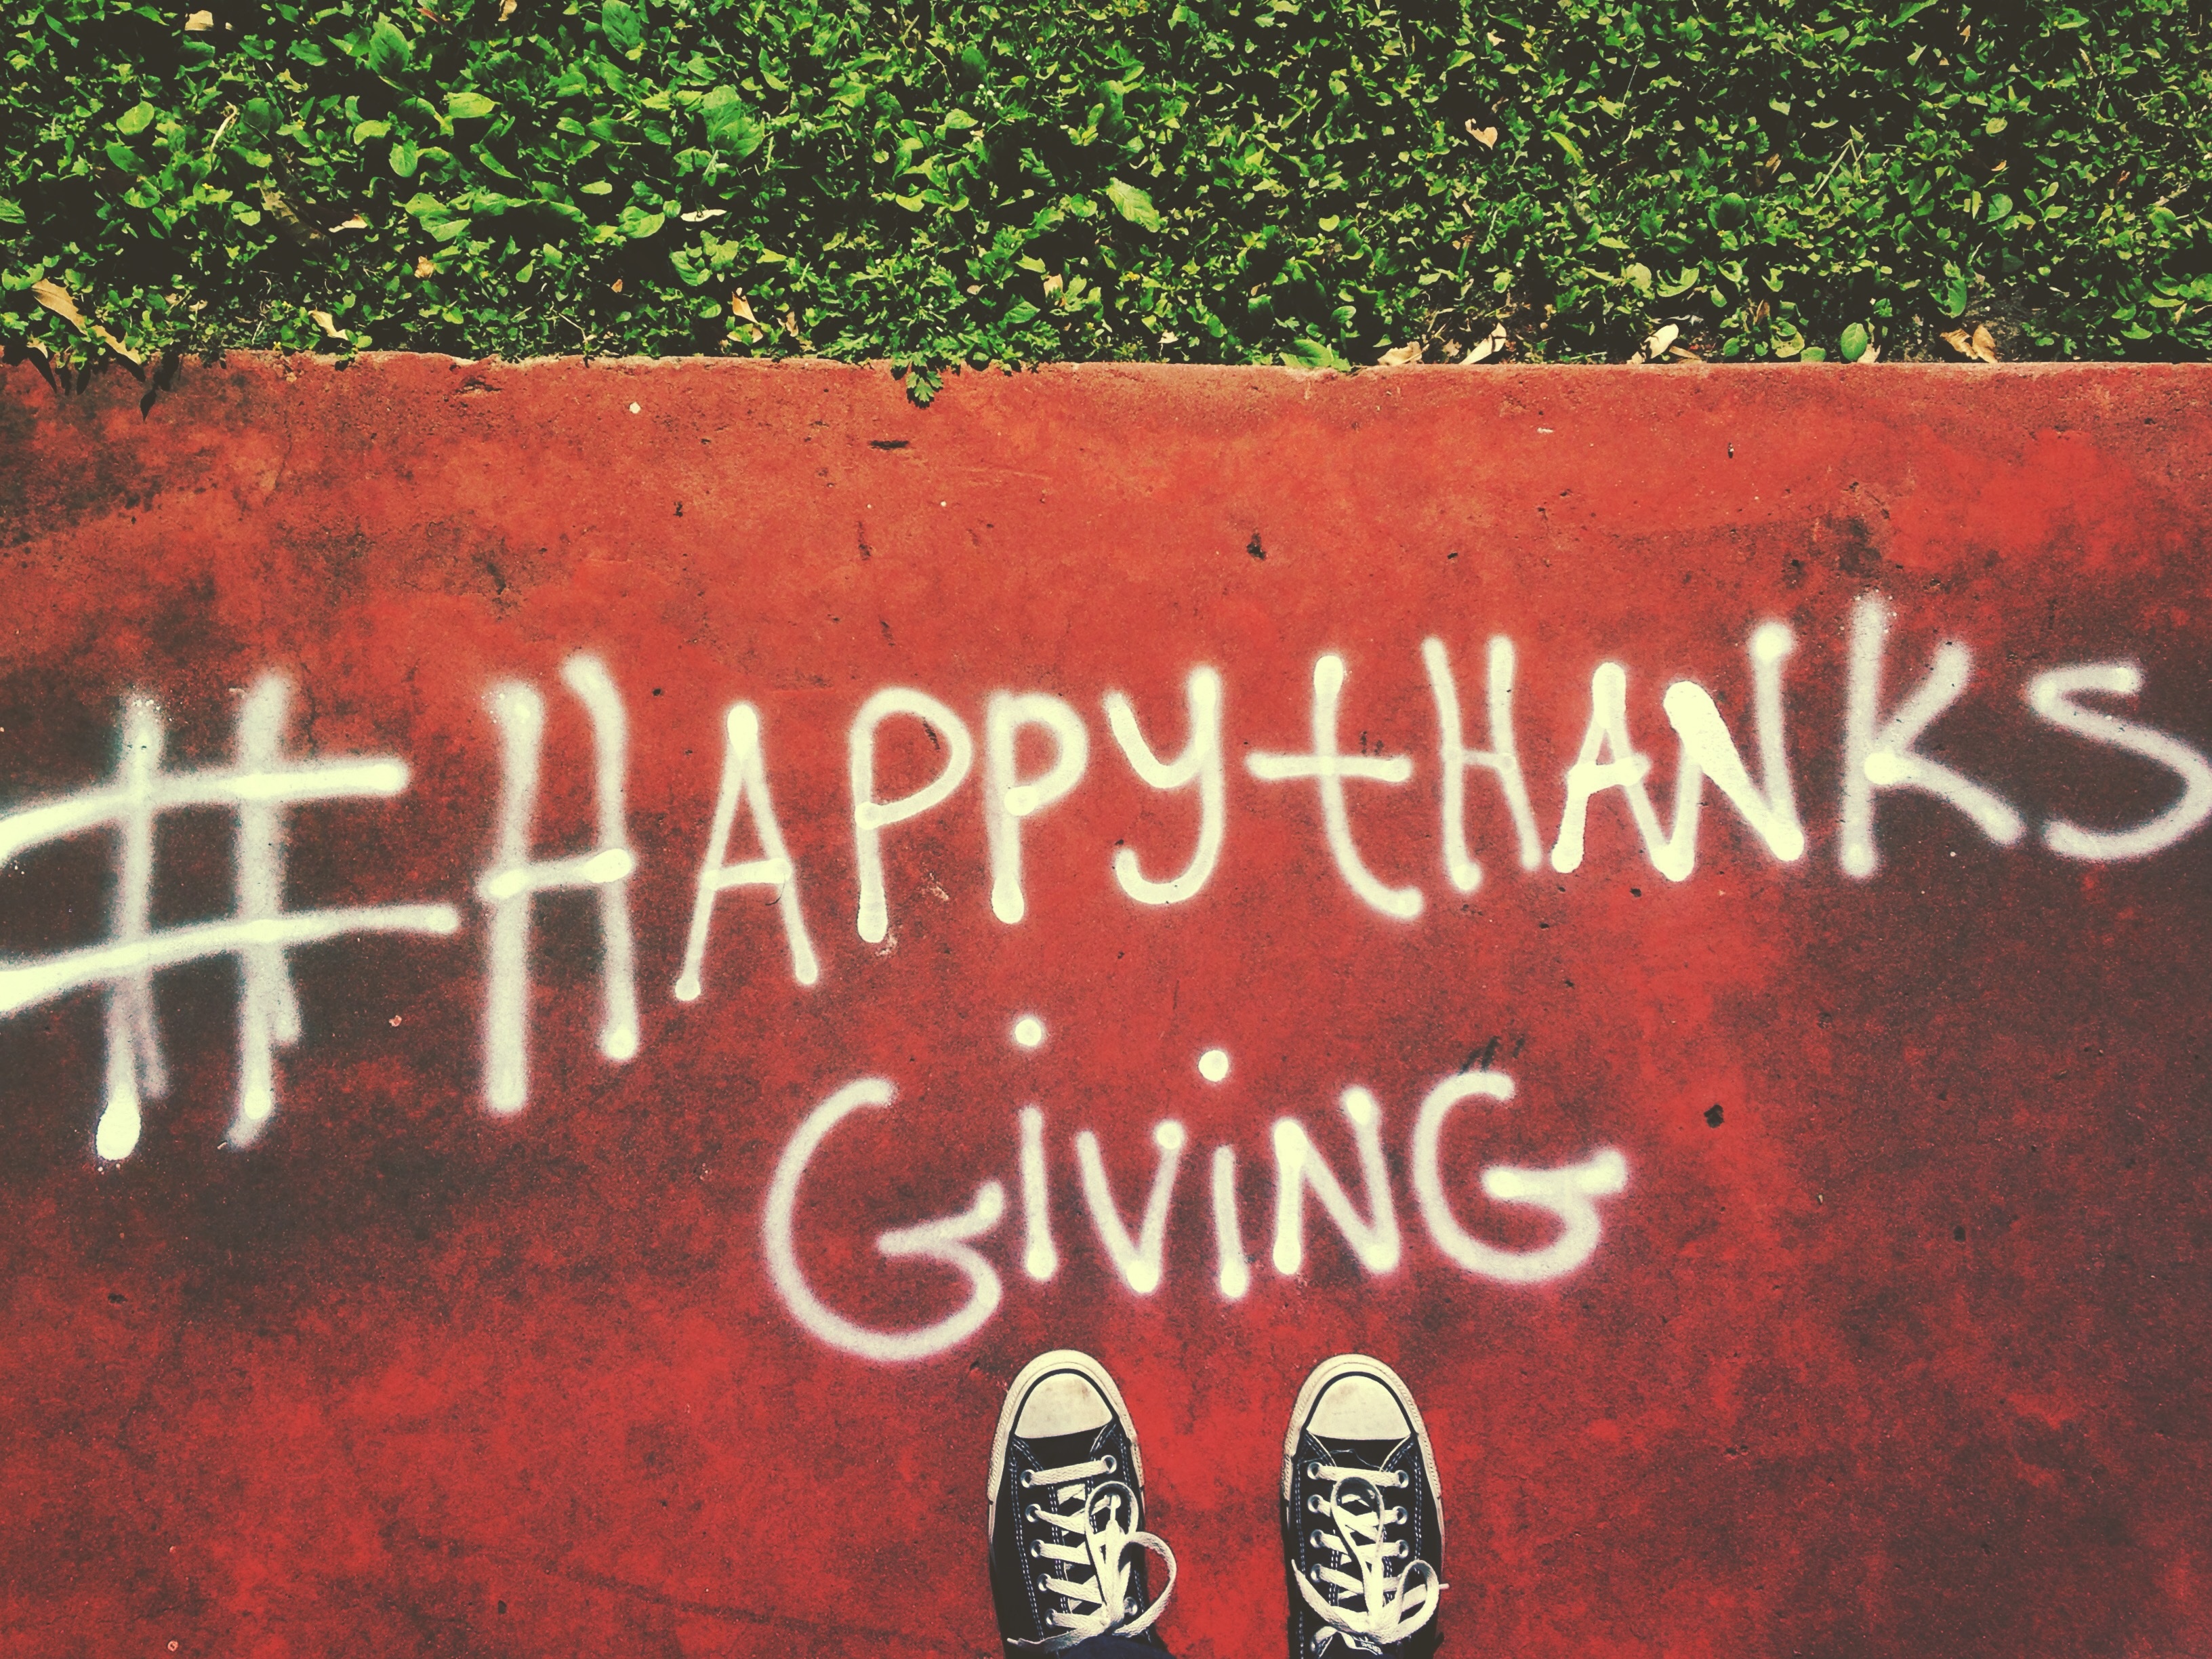
sign, red, signage, font